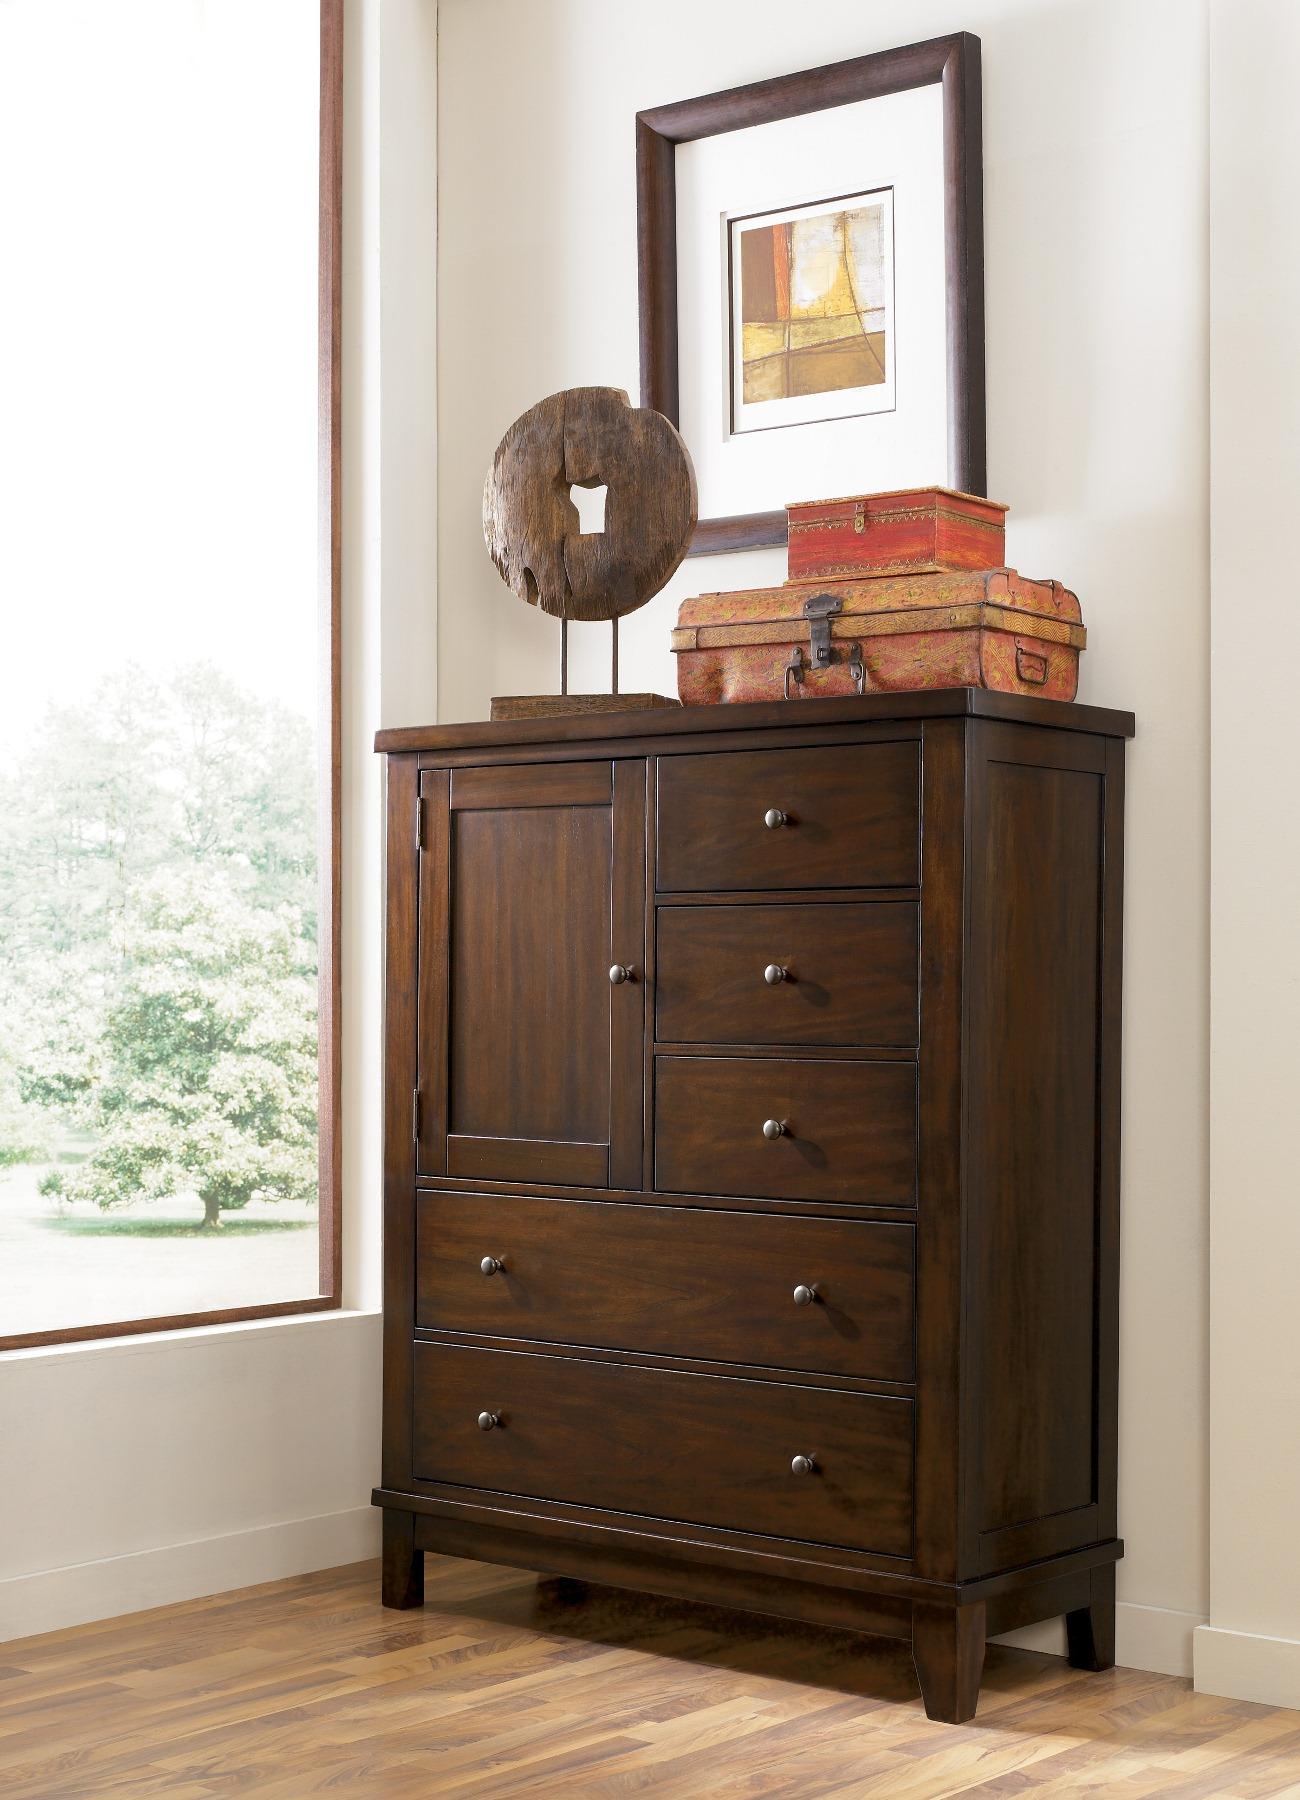
Category: Dressers & Chests
Style: Cottage